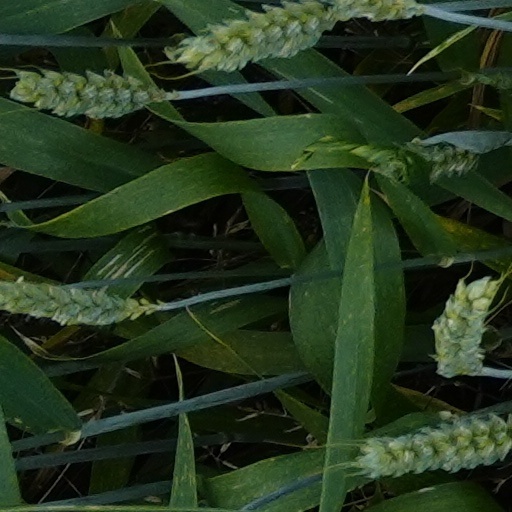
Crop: wheat